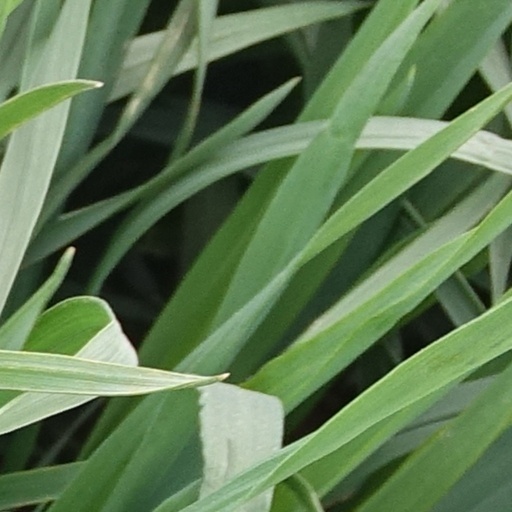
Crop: wheat